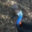
Label: bird